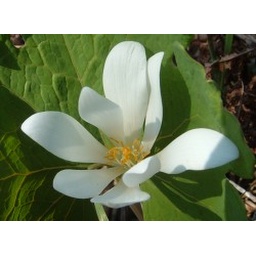
flower by river